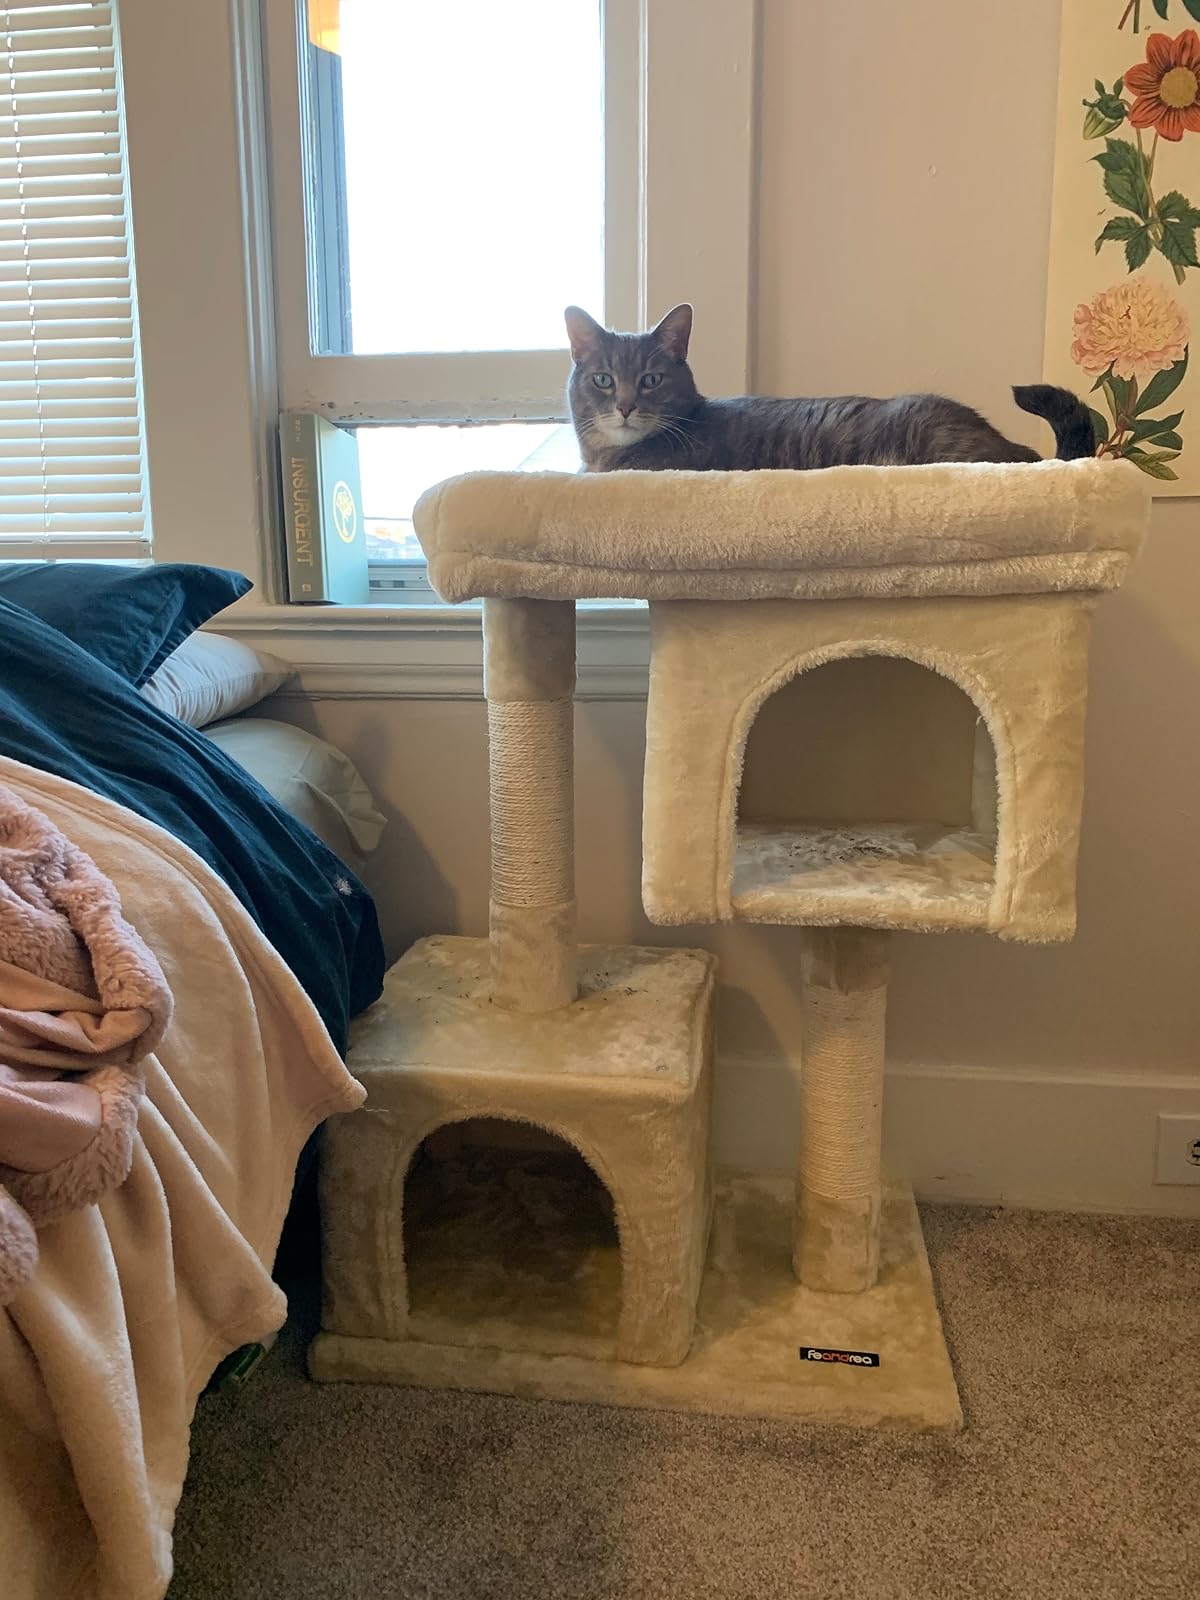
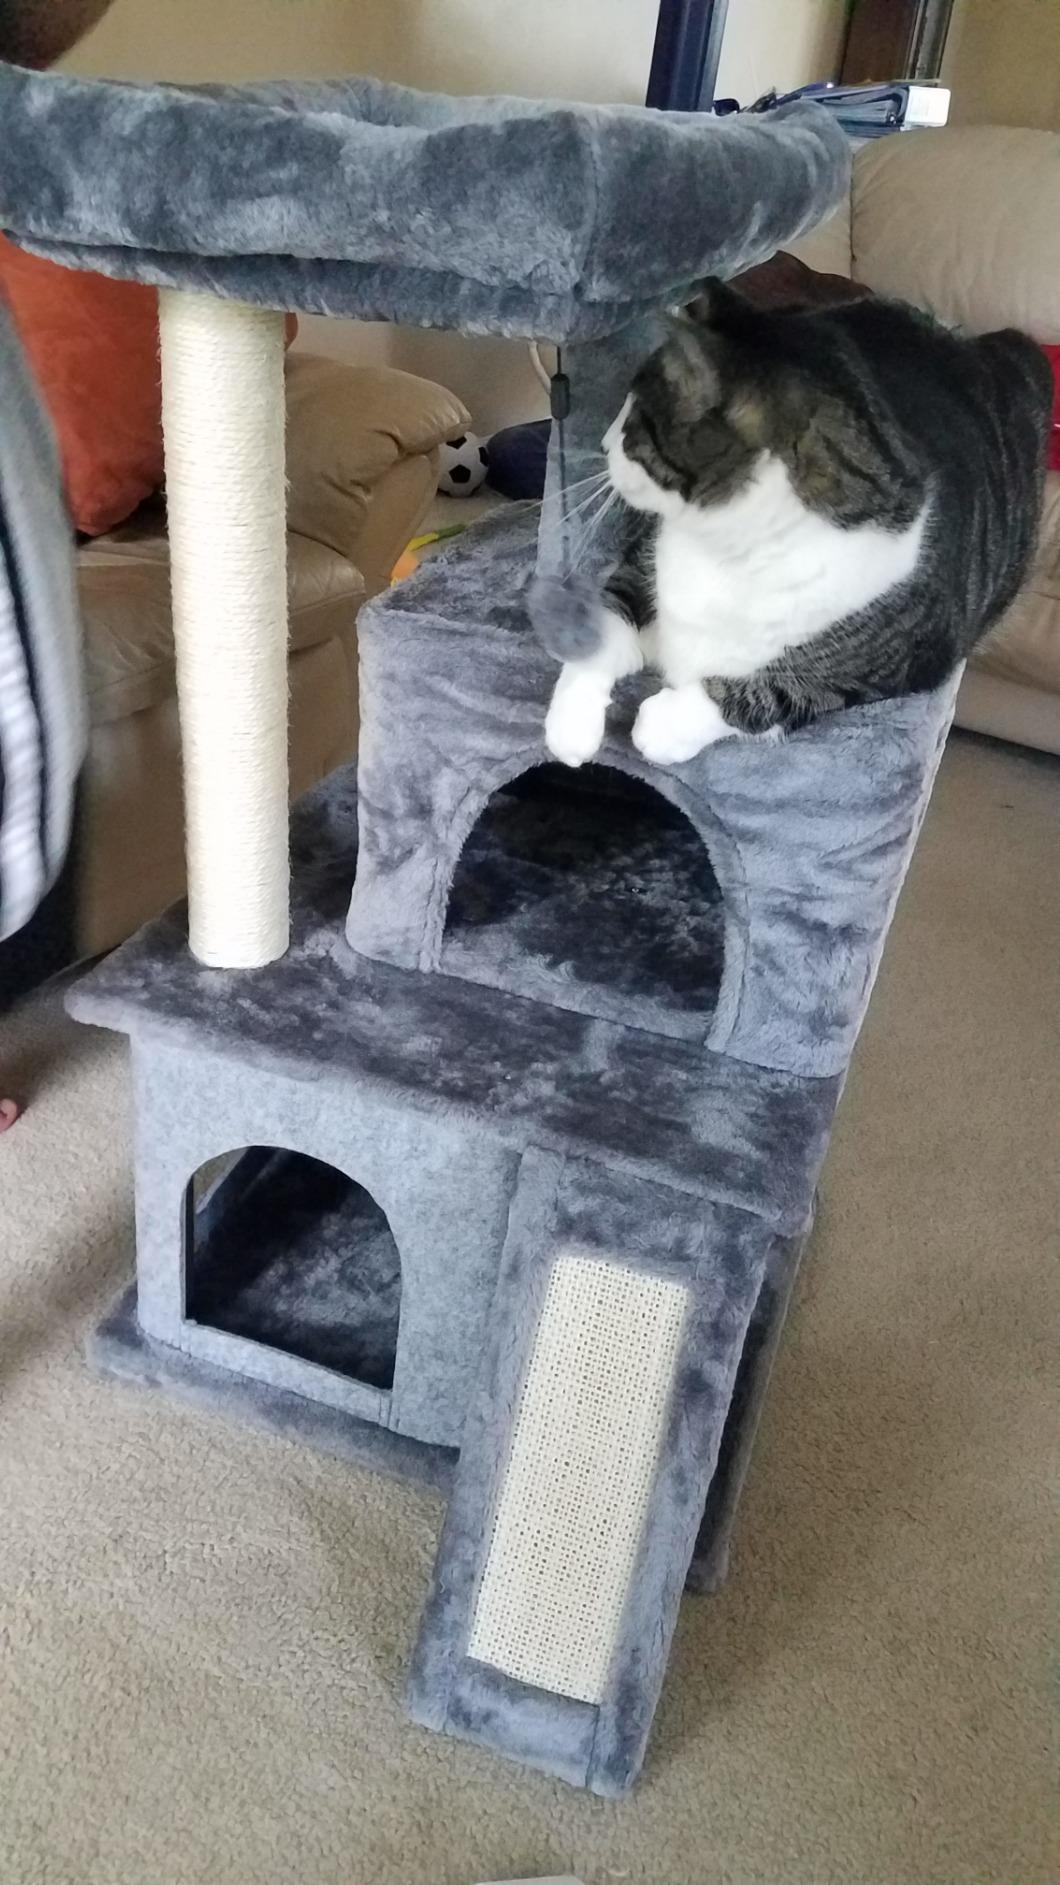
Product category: items_cat tree
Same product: no